Peter Warlock

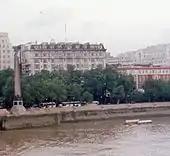
The Savoy Hotel, London: Heseltine's birthplace (1994 photograph)

Heseltine was born on 30 October 1894 at the Savoy Hotel, London, which his parents were using at the time as their town residence. The family was wealthy, with strong artistic connections and some background in classical scholarship. Philip's parents were Arnold Heseltine, a solicitor in the family firm, and Bessie Mary Edith, née Covernton. She was the daughter of a country doctor from the Welsh border town of Knighton and was Arnold's second wife. Soon after Philip's birth, the family moved to Chelsea where he attended a nearby kindergarten and received his first piano lessons.